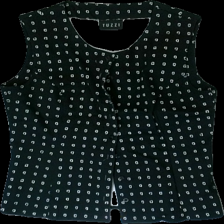
View: front
Type: Top
Category: Ladies
Brand: Not in the list
Brand text on label: Tuzzi
Colors: Black, White
Material: 100% Cott
Pattern: Geometric print
Cut: C-collar
Season: All
Trend: 90s
Price range: <50
Recommended usage: Reuse